Society of the Song dynasty

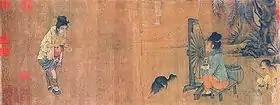
"The Spinning Wheel", by Wang Juzheng (fl. early 11th century), Northern Song era, a scene with three old peasant women and their dog.

Along with intellectual pursuits, the gentry exhibited habits and cultured hobbies which marked their social status and refinement. The erudite term of enjoying the company of the 'nine guests' (九客, "jiuke")—an extension of the Four Arts of the Chinese Scholar—was a metaphor for accepted gentry pastimes of playing the Chinese zither, playing Chinese chess, Zen Buddhist meditation, ink (calligraphy and painting), tea drinking, alchemy, chanting poetry, conversation, and drinking wine. The painted artwork of the gentry shifted dramatically in style from Northern to Southern Song, due to underlying political, demographic, and social circumstance. Northern Song gentry and officials, who were concerned largely with tackling issues of national interest and not much for local affairs, preferred painting huge landscape scenes where any individuals were but tiny figures immersed within a larger context. During the Southern Song, political, familial, and social concerns became heavily embedded with localized interests; these changes correlate with the chief style of Southern Song paintings, where small, intimate scenes with a primary focus on individuals was emphasized.